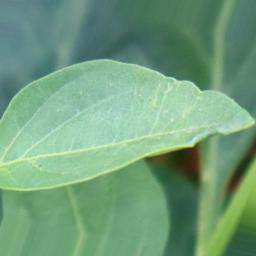
Label: healthy